KÚR

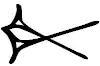
Cuneiform sign for KÚR, from the Amarna letters, and minor usage in "Epic of Gilgamesh".

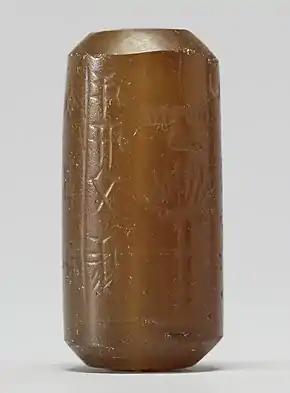
Photo, Side B of cylinder seal using KÚR.(high resolution, expandible photo)

The cuneiform KÚR sign is used extensively in the Amarna letters. It also has a minor usage in the "Epic of Gilgamesh." Its usage in the Amarna letters is due to the letters' topics of "hostilities", "war", or "warfare" in the discord amongst the city-states and the regional discord in the Canaan region. A large subset of the Amarna letters are written by vassal kings in governorship of cities, towns or regions in Canaan.